Dead Man's Shoes (1940 film)

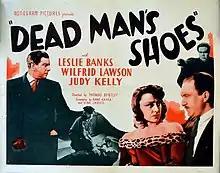
American release poster

Dead Man's Shoes is a 1940 British mystery drama film directed by Thomas Bentley and starring Leslie Banks, Joan Marion and Wilfrid Lawson.